Steven H. Collis

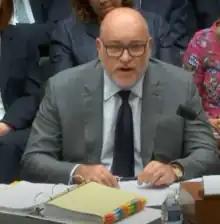
Collis in 2018

Steven H. Collis (born 1961) is an American businessman, the chairman, president and chief executive officer (CEO) of Cencora, previously known as AmerisourceBergen.